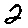
Label: 2